YPG–FSA relations

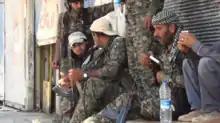
YPG and FSA fighters in Tell Abyad, June 2015

The YPG launched an offensive in May–July 2015 to capture Tell Abyad and to link up Kobanî Canton and the Jazira Canton. Under Euphrates Volcano, two FSA groups, the Raqqa Revolutionaries Brigade and the Liberation Brigade, took part in the offensive.